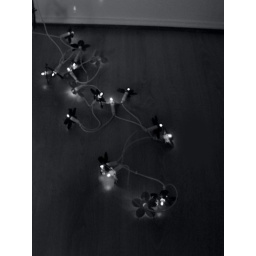
Lights in black and white